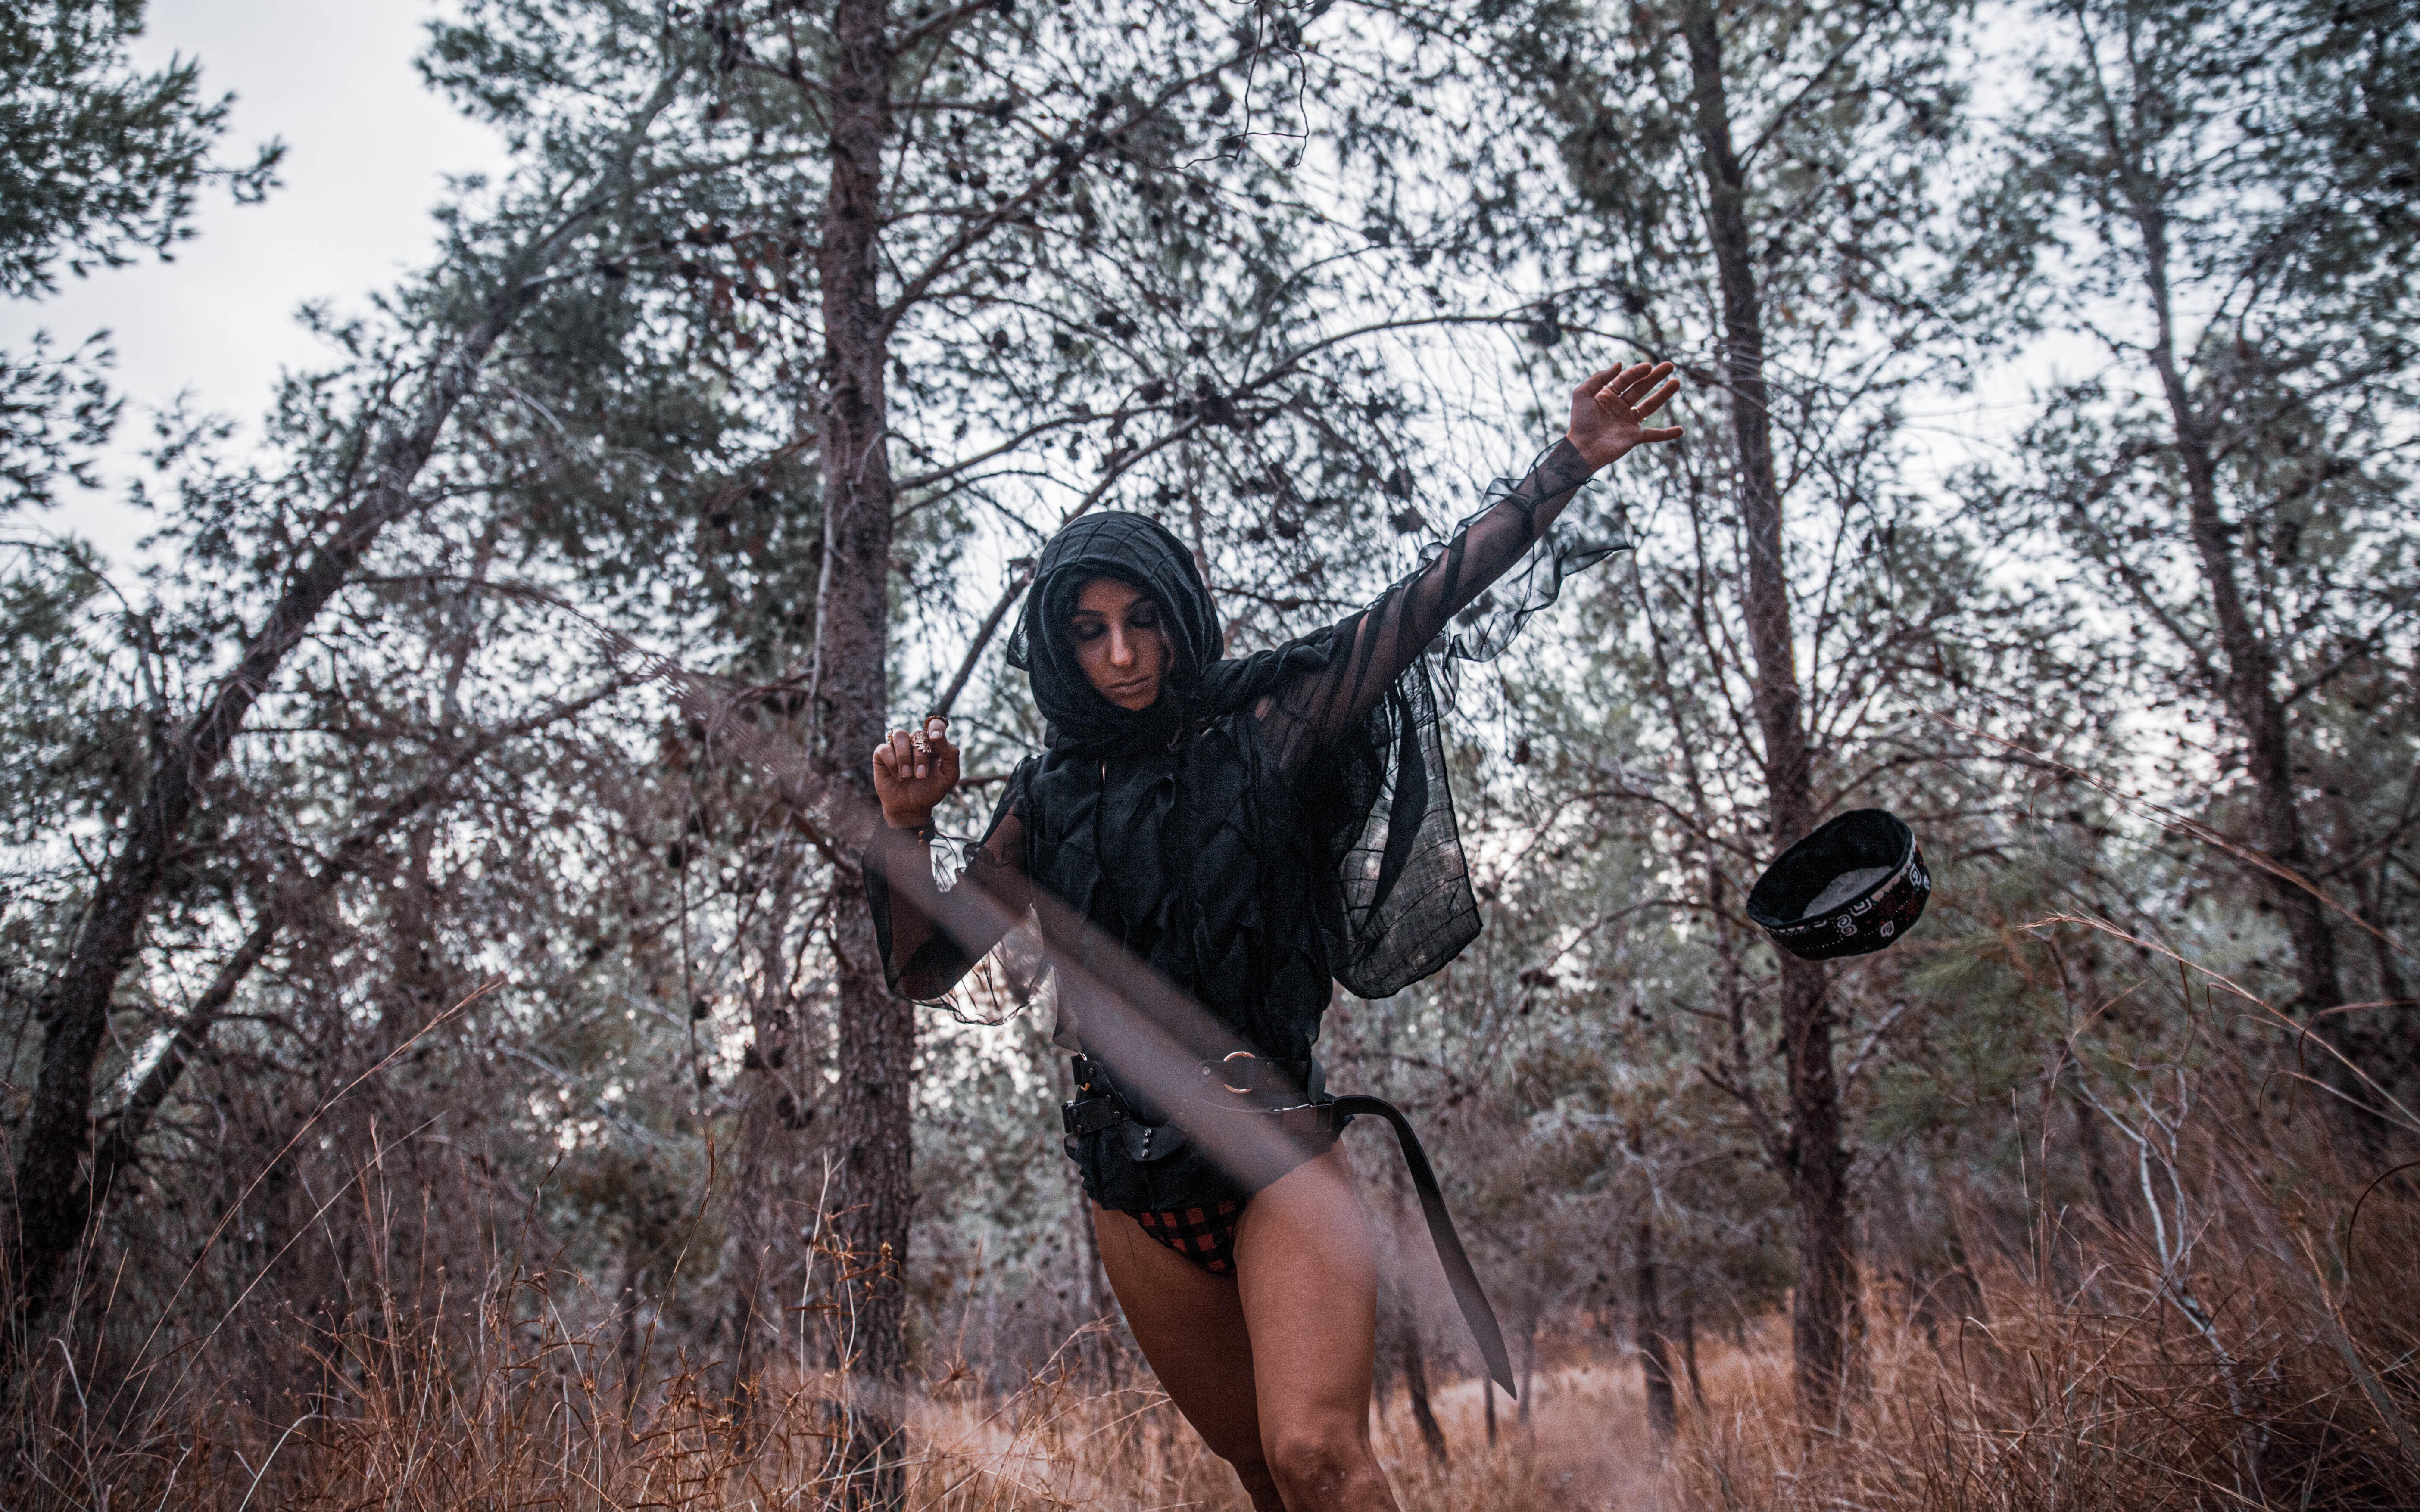
woman, tree, branch, fun, grass, plant, photography, forest, recreation, adventure, black hair